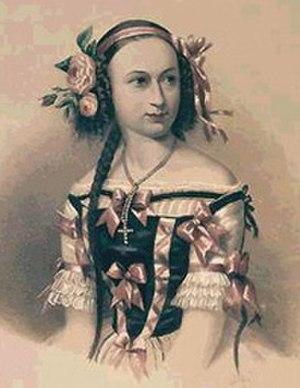
Elena Ivanovna Andreïanova est une ballerine russe.